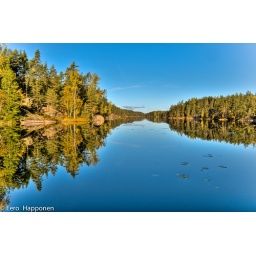
I succeeded to capture this nice blue and yellow moment at lake Suolikas in Nuuksio National Park.